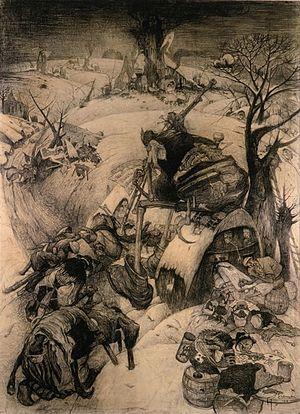
Jules De Bruycker, né le 29 mars 1870 à Gand et mort le 5 septembre 1945 dans la même ville, est un peintre, dessinateur et graveur belge.